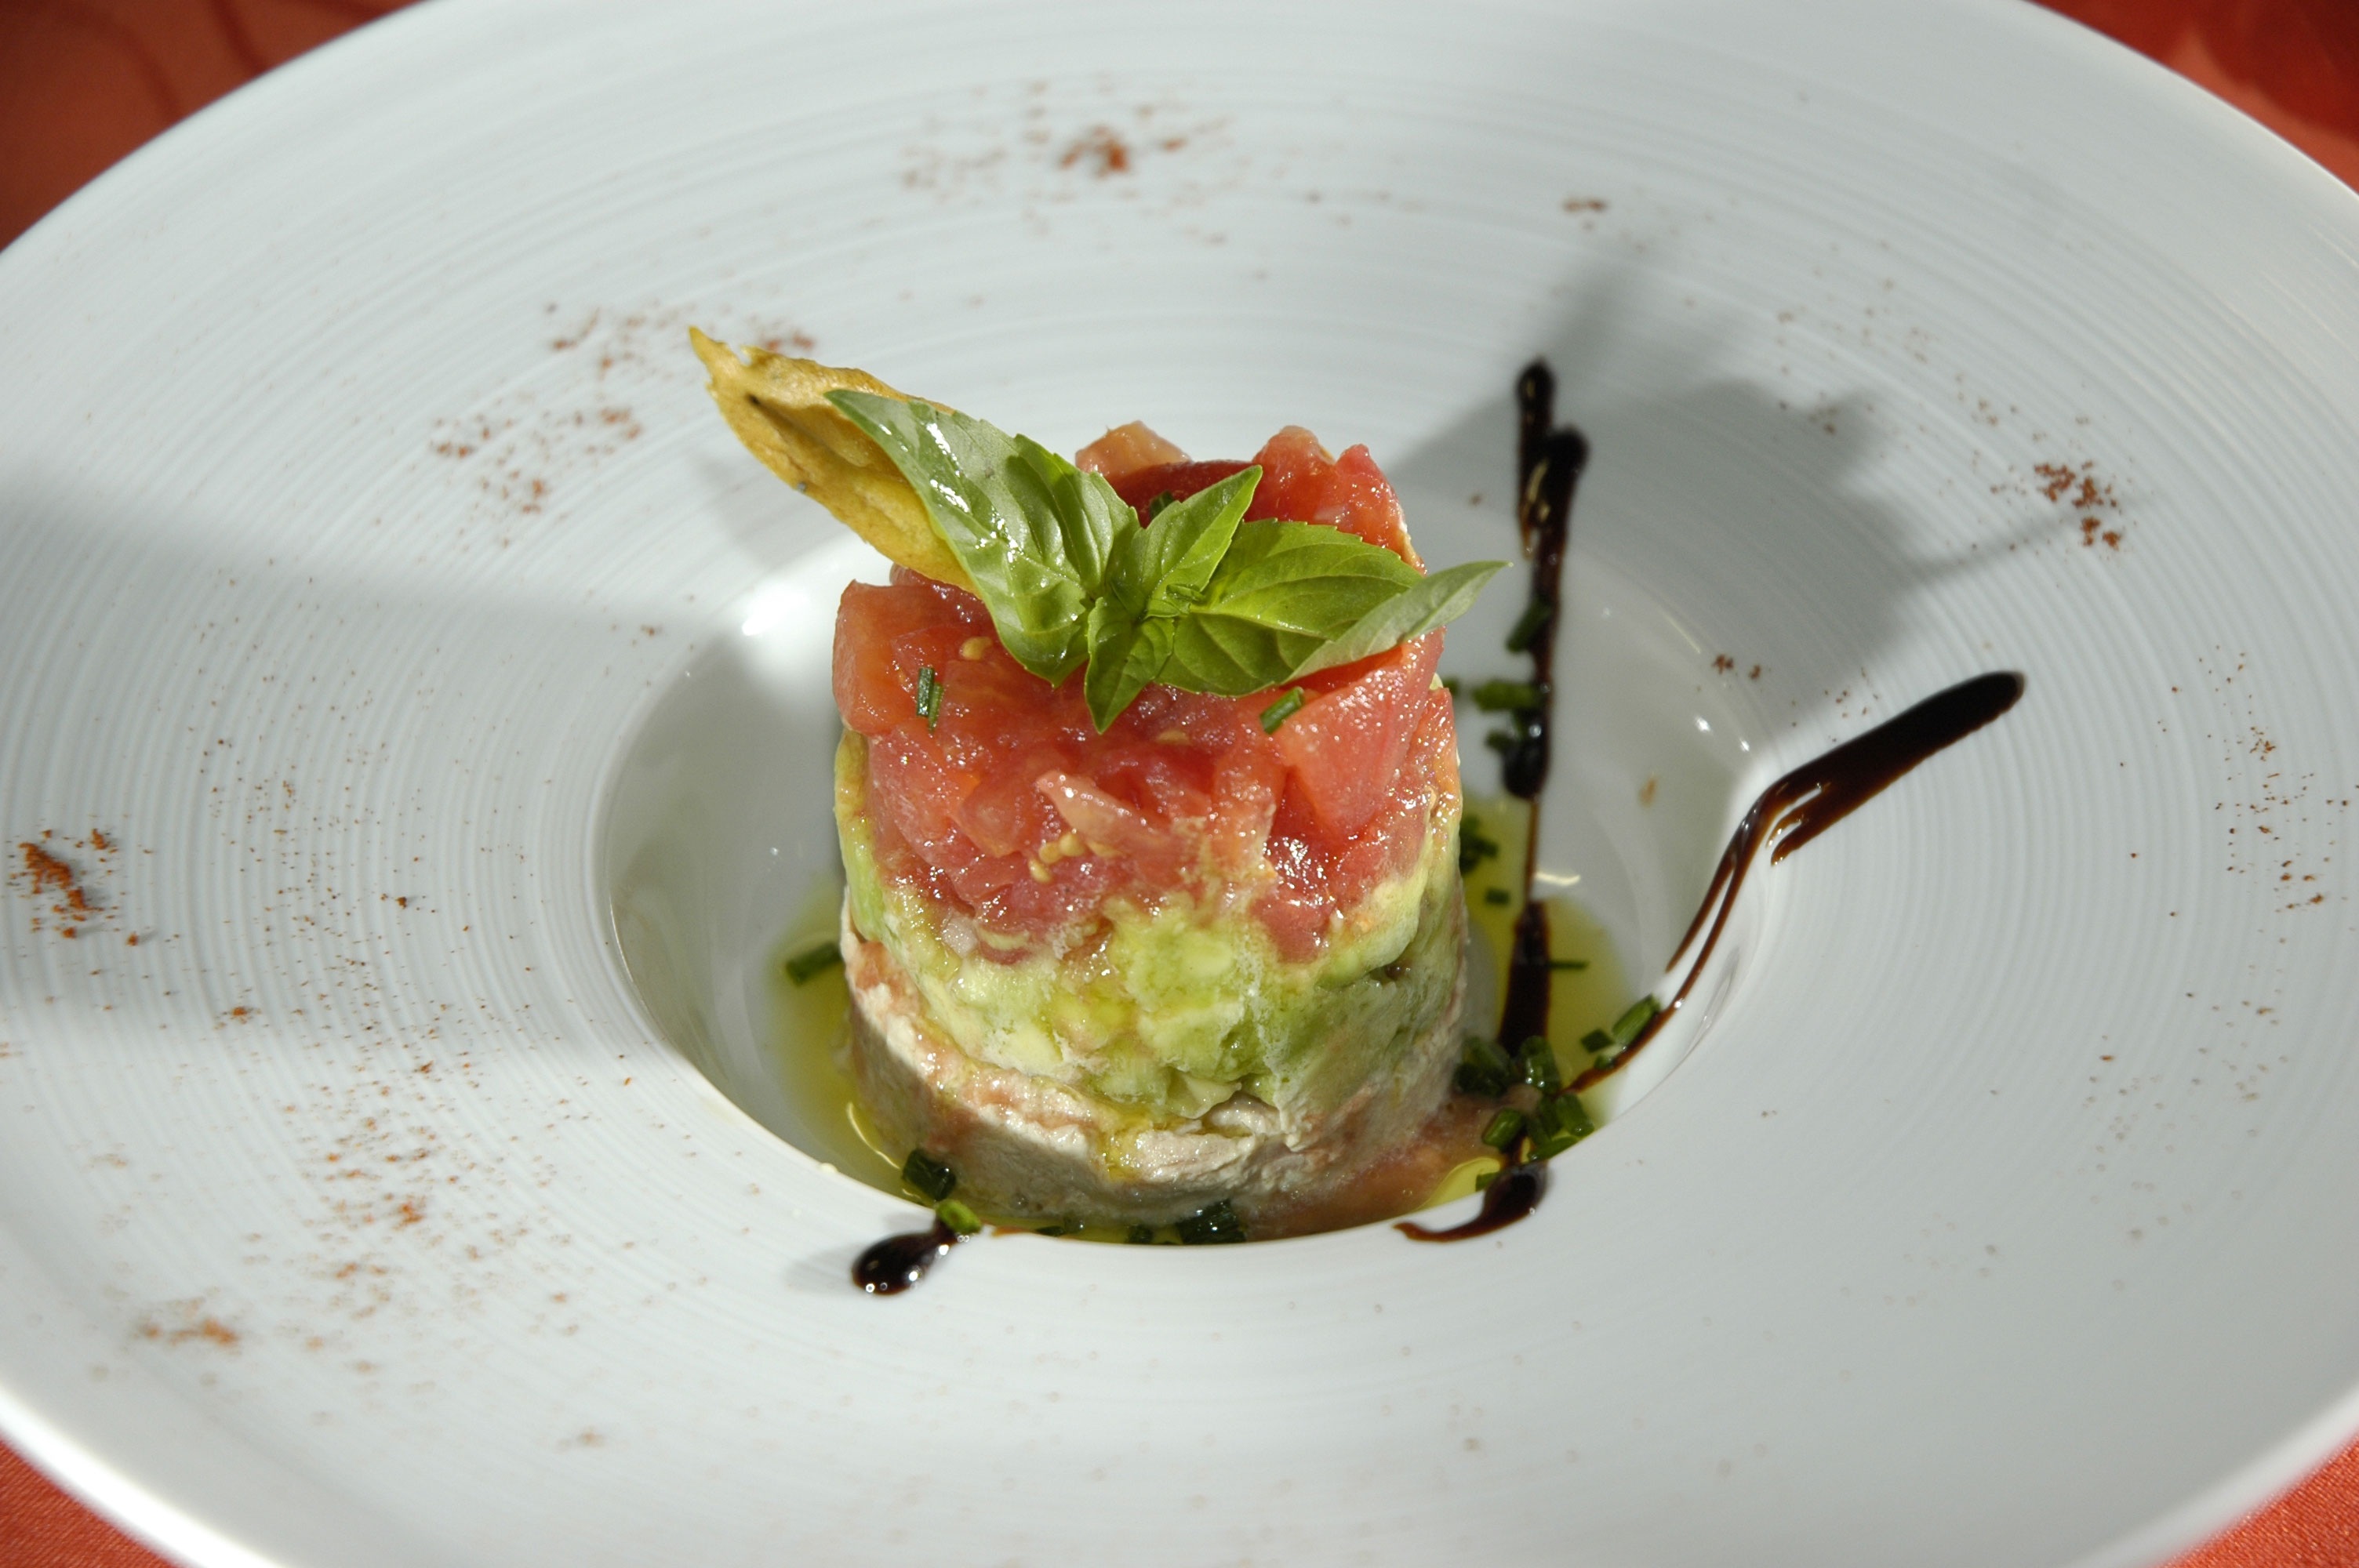
plant, restaurant, dish, meal, food, produce, vegetable, breakfast, cuisine, flowering plant, cold appetizer, tartar